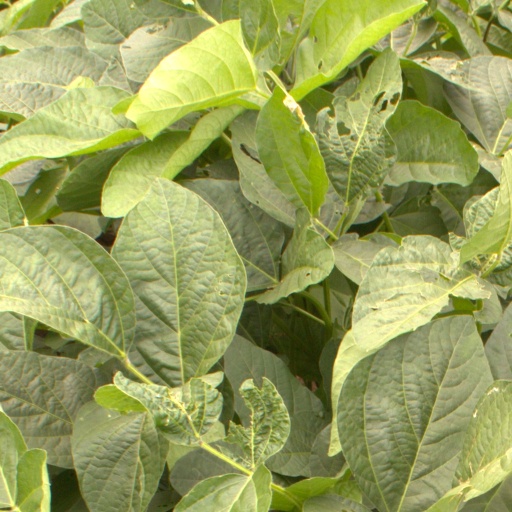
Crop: soybean